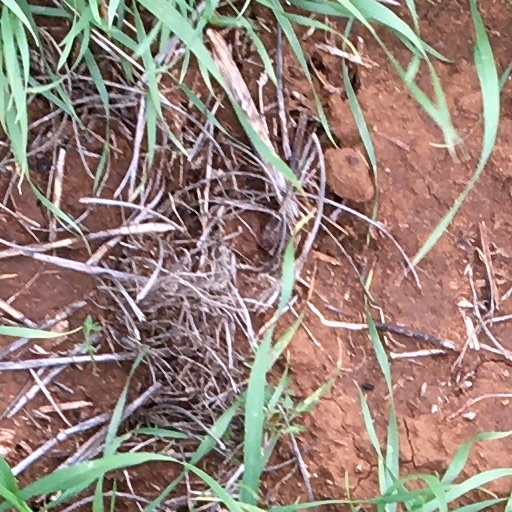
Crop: wheat